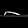
Label: Sandal